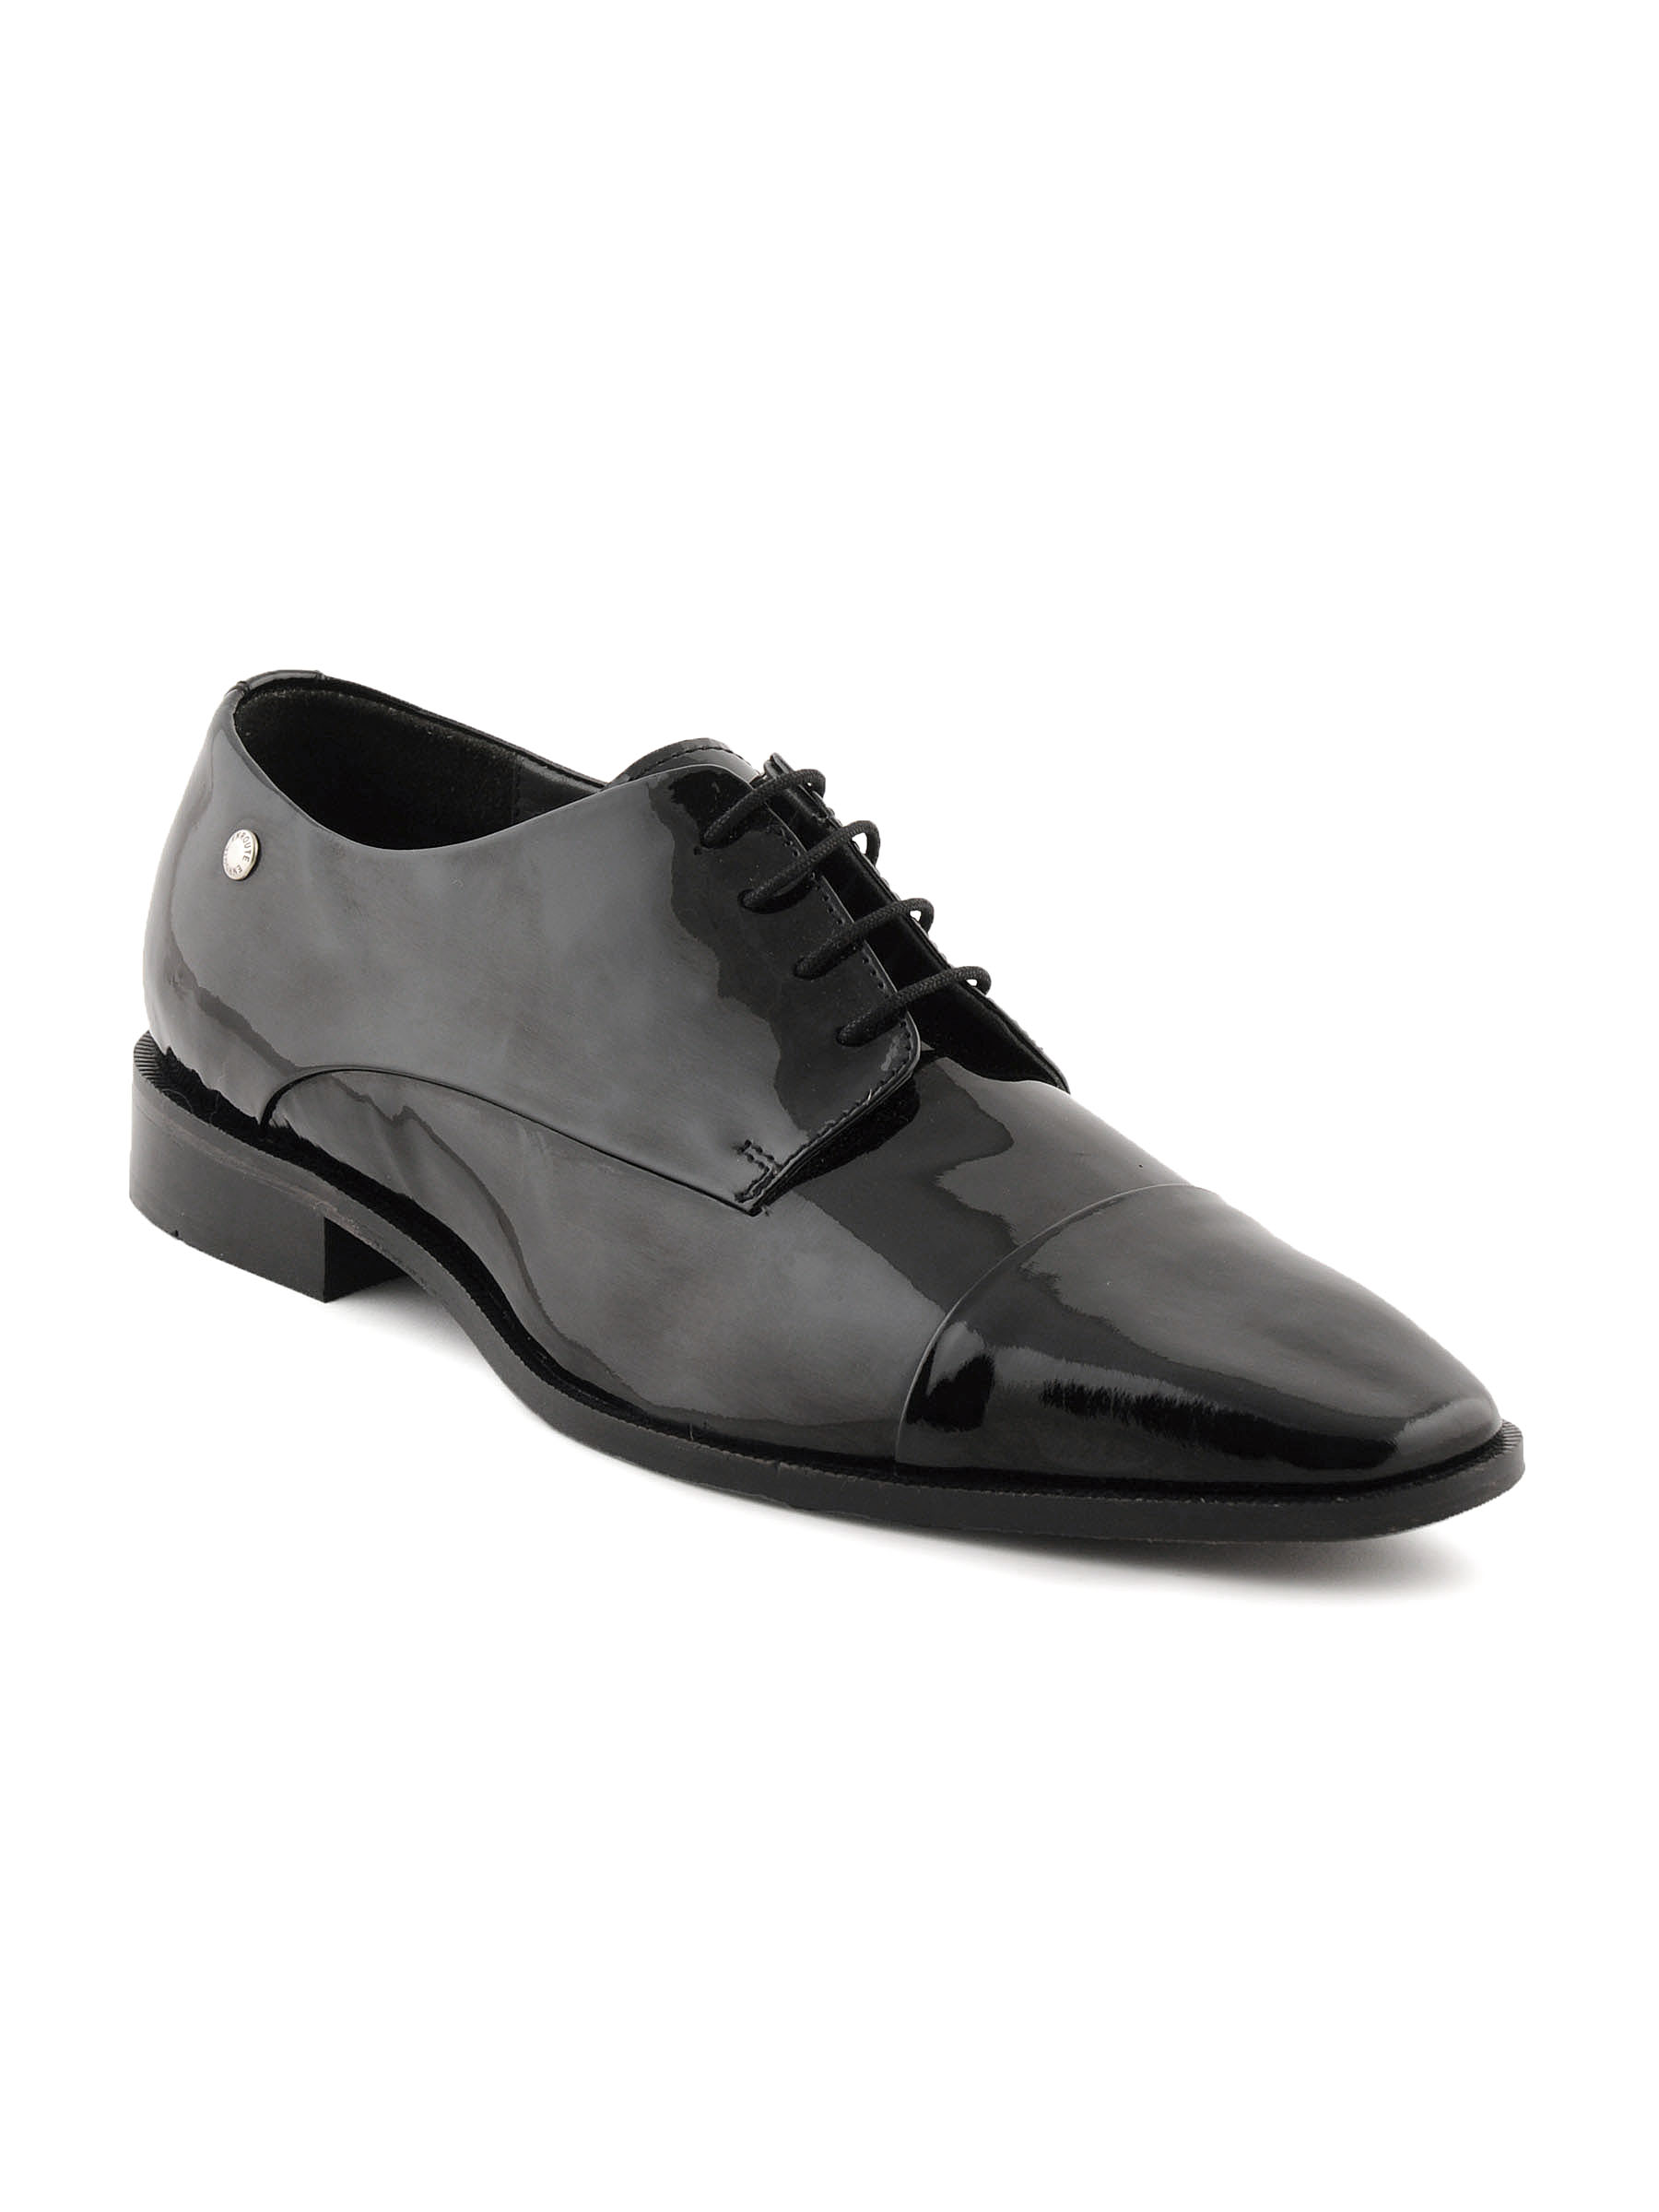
Enroute Men Leather Black Formal Shoes
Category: Footwear / Shoes / Formal Shoes
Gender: Men
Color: Black
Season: Fall 2011
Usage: Formal